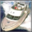
Label: ship